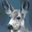
Label: deer